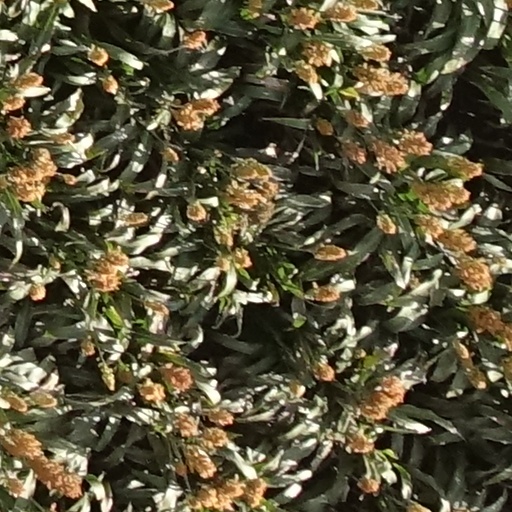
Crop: sorghum